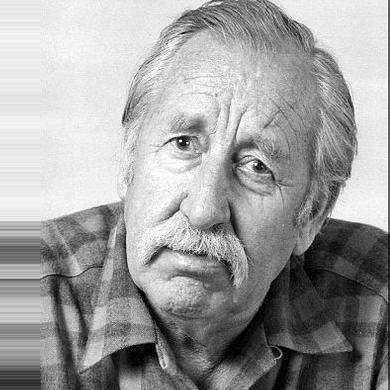
Age: 65